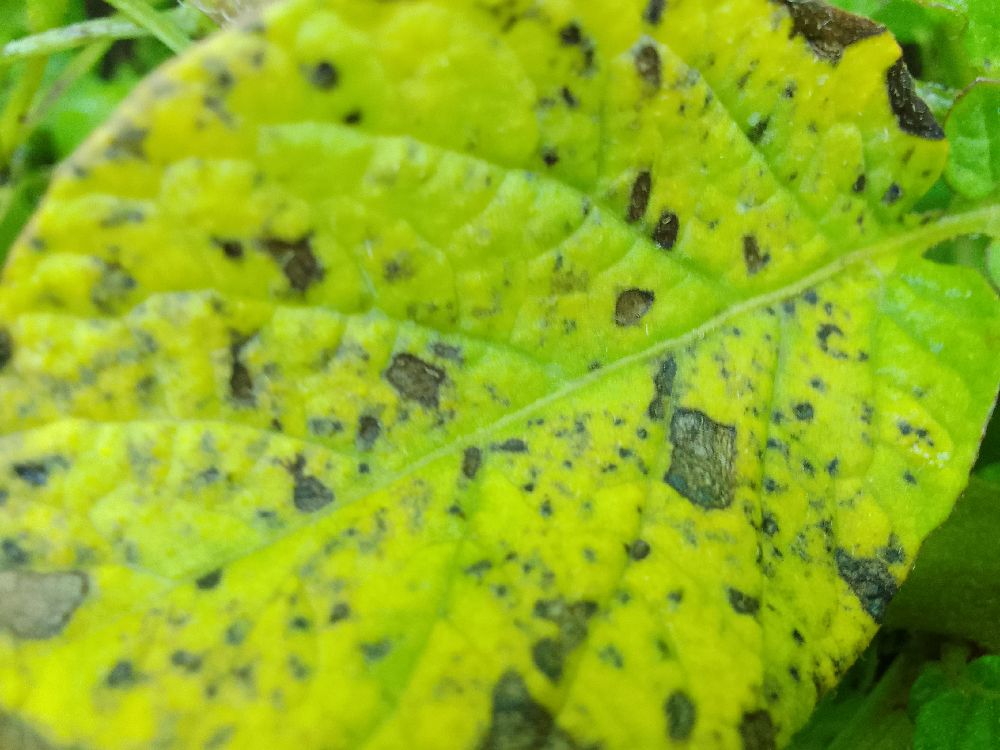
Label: Early blight